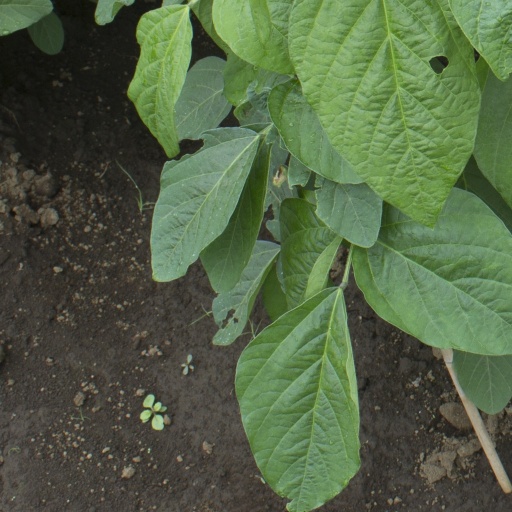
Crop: soybean